Pennsylvania Railroad 4935

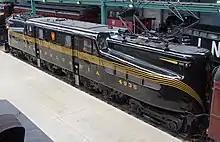
No. 4935 at the Railroad Museum of Pennsylvania

Pennsylvania Railroad 4935 is a preserved GG1 class electric locomotive. It is one of sixteen remaining Pennsylvania Railroad class GG1 locomotives, and one of two (along with Pennsylvania Railroad 4800) at the Railroad Museum of Pennsylvania.